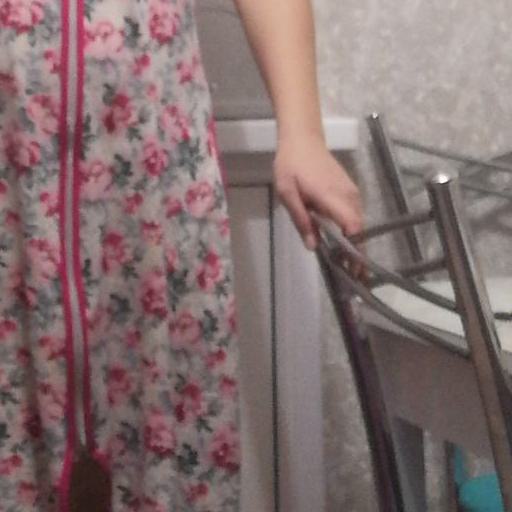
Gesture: no_gesture